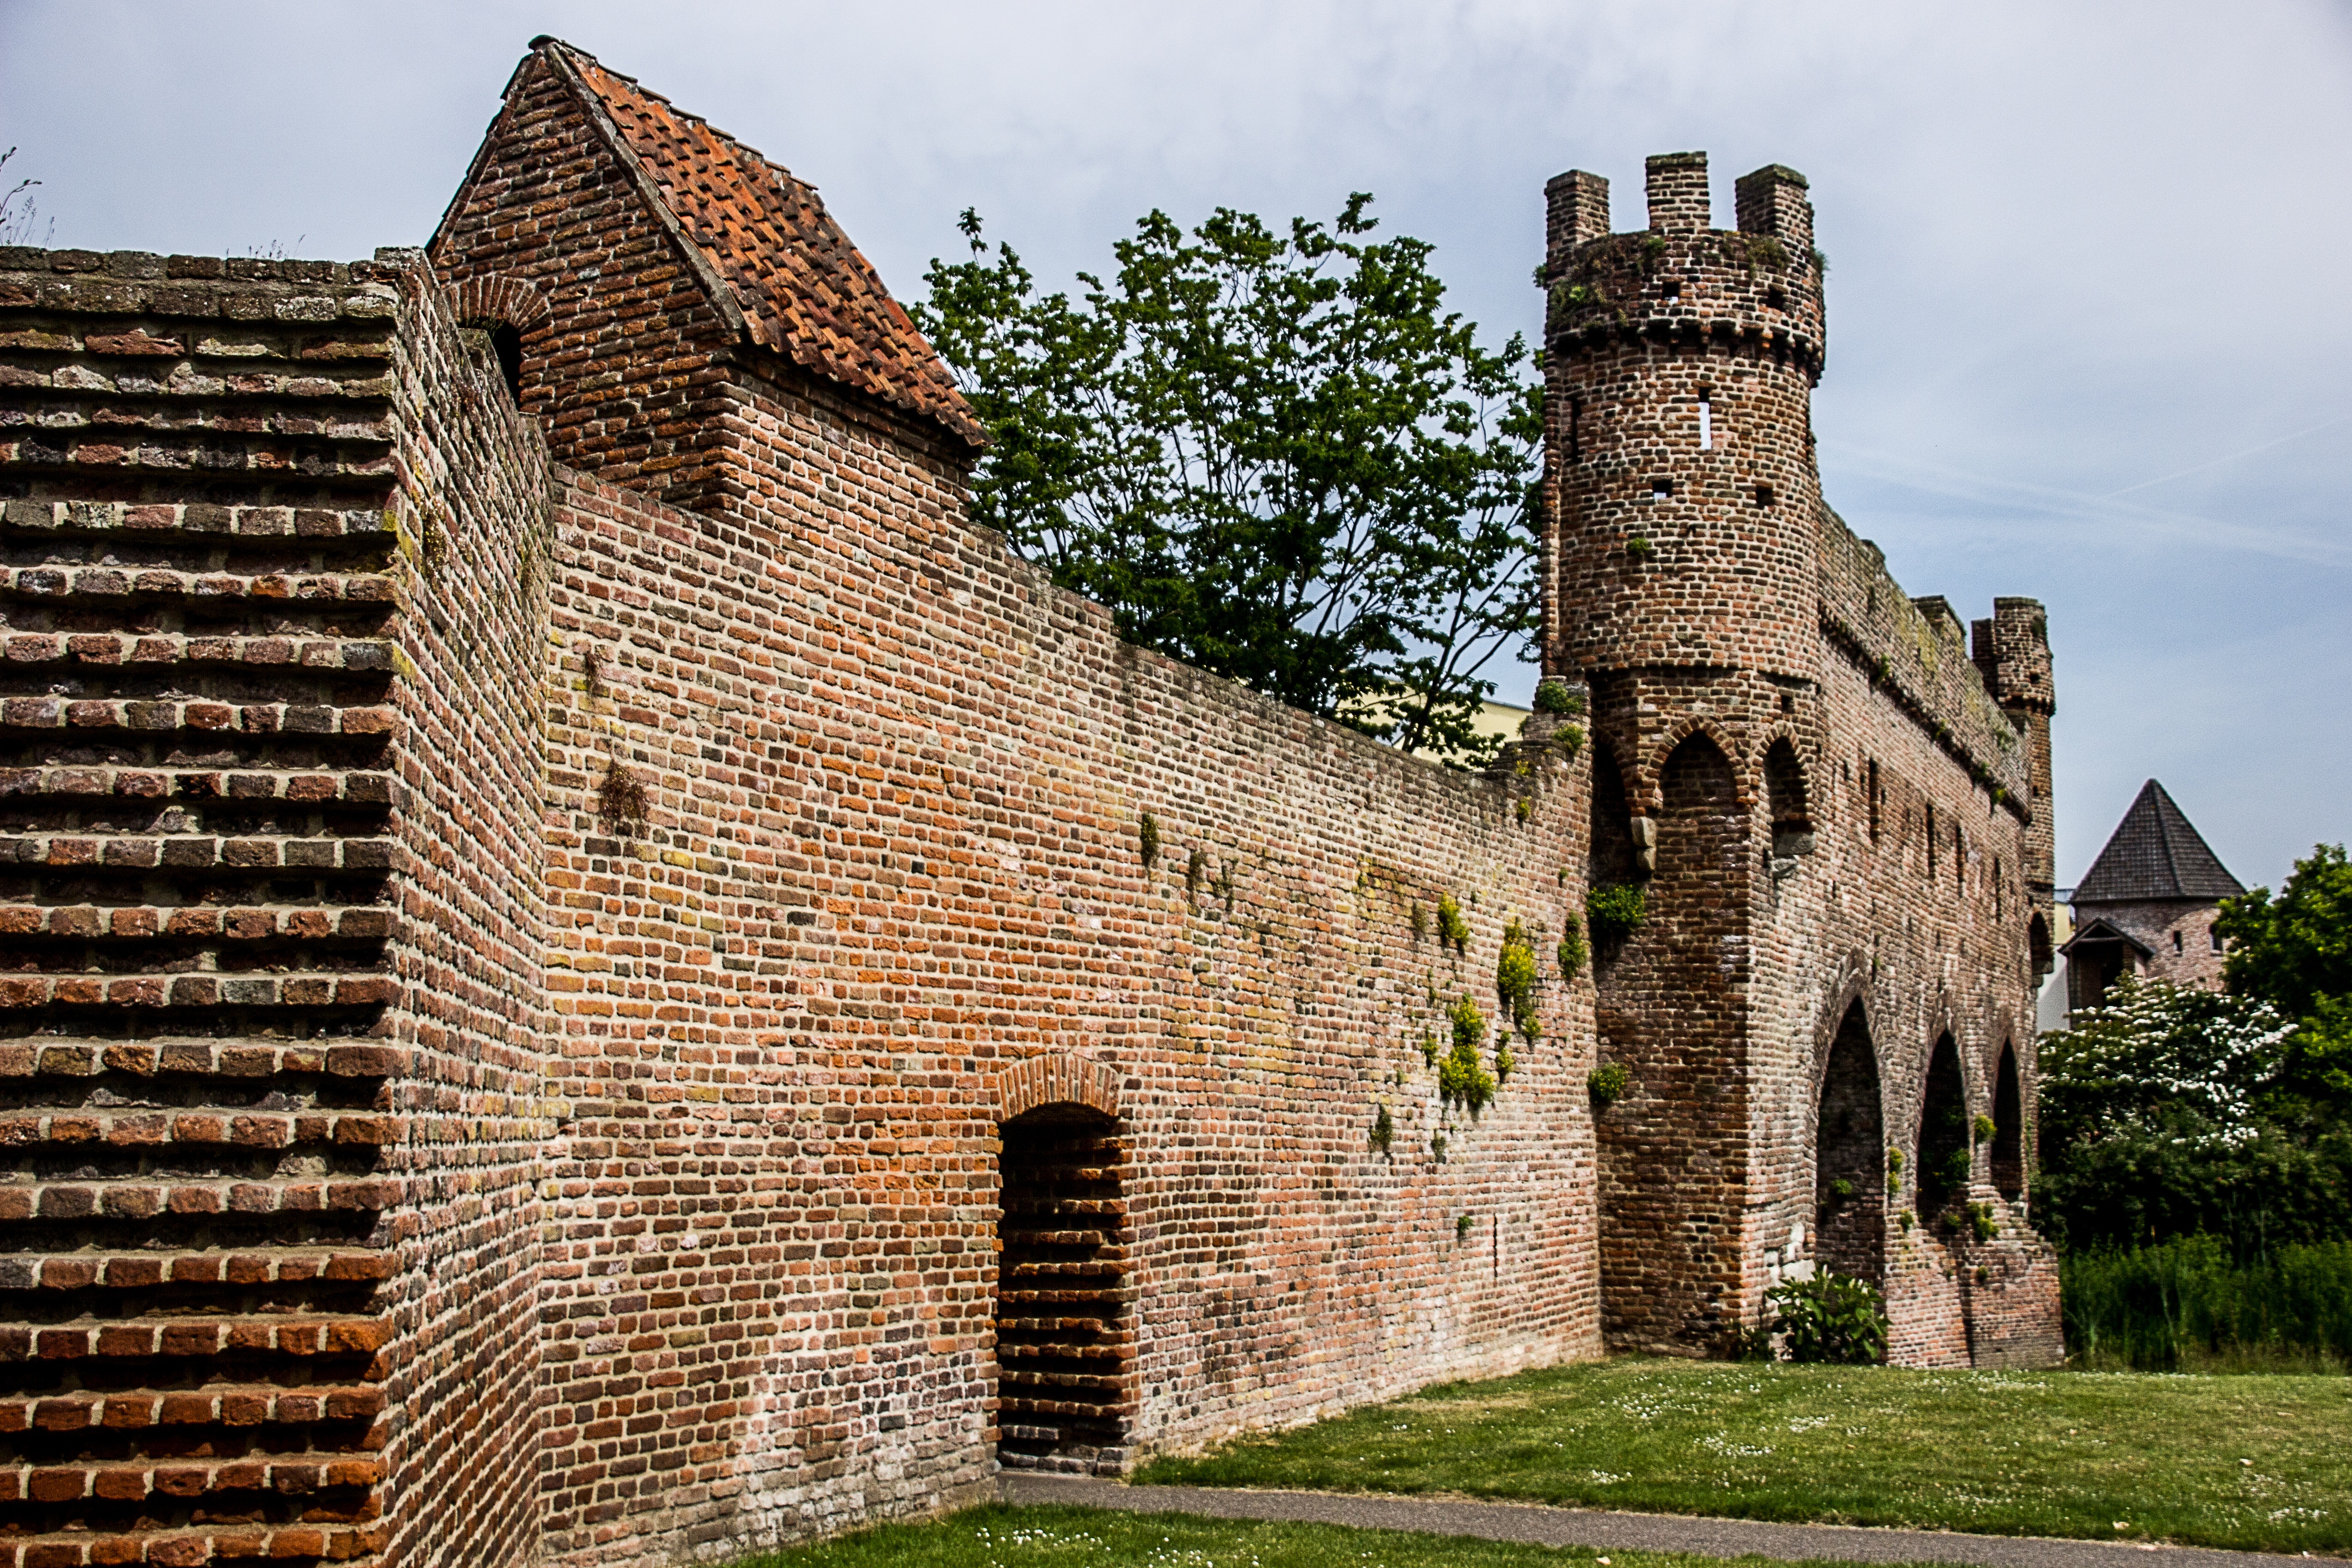
architecture, building, chateau, city, village, castle, fortification, place of worship, medieval, netherlands, buildings, ruins, monastery, history, estate, city wall, zutphen, ancient history